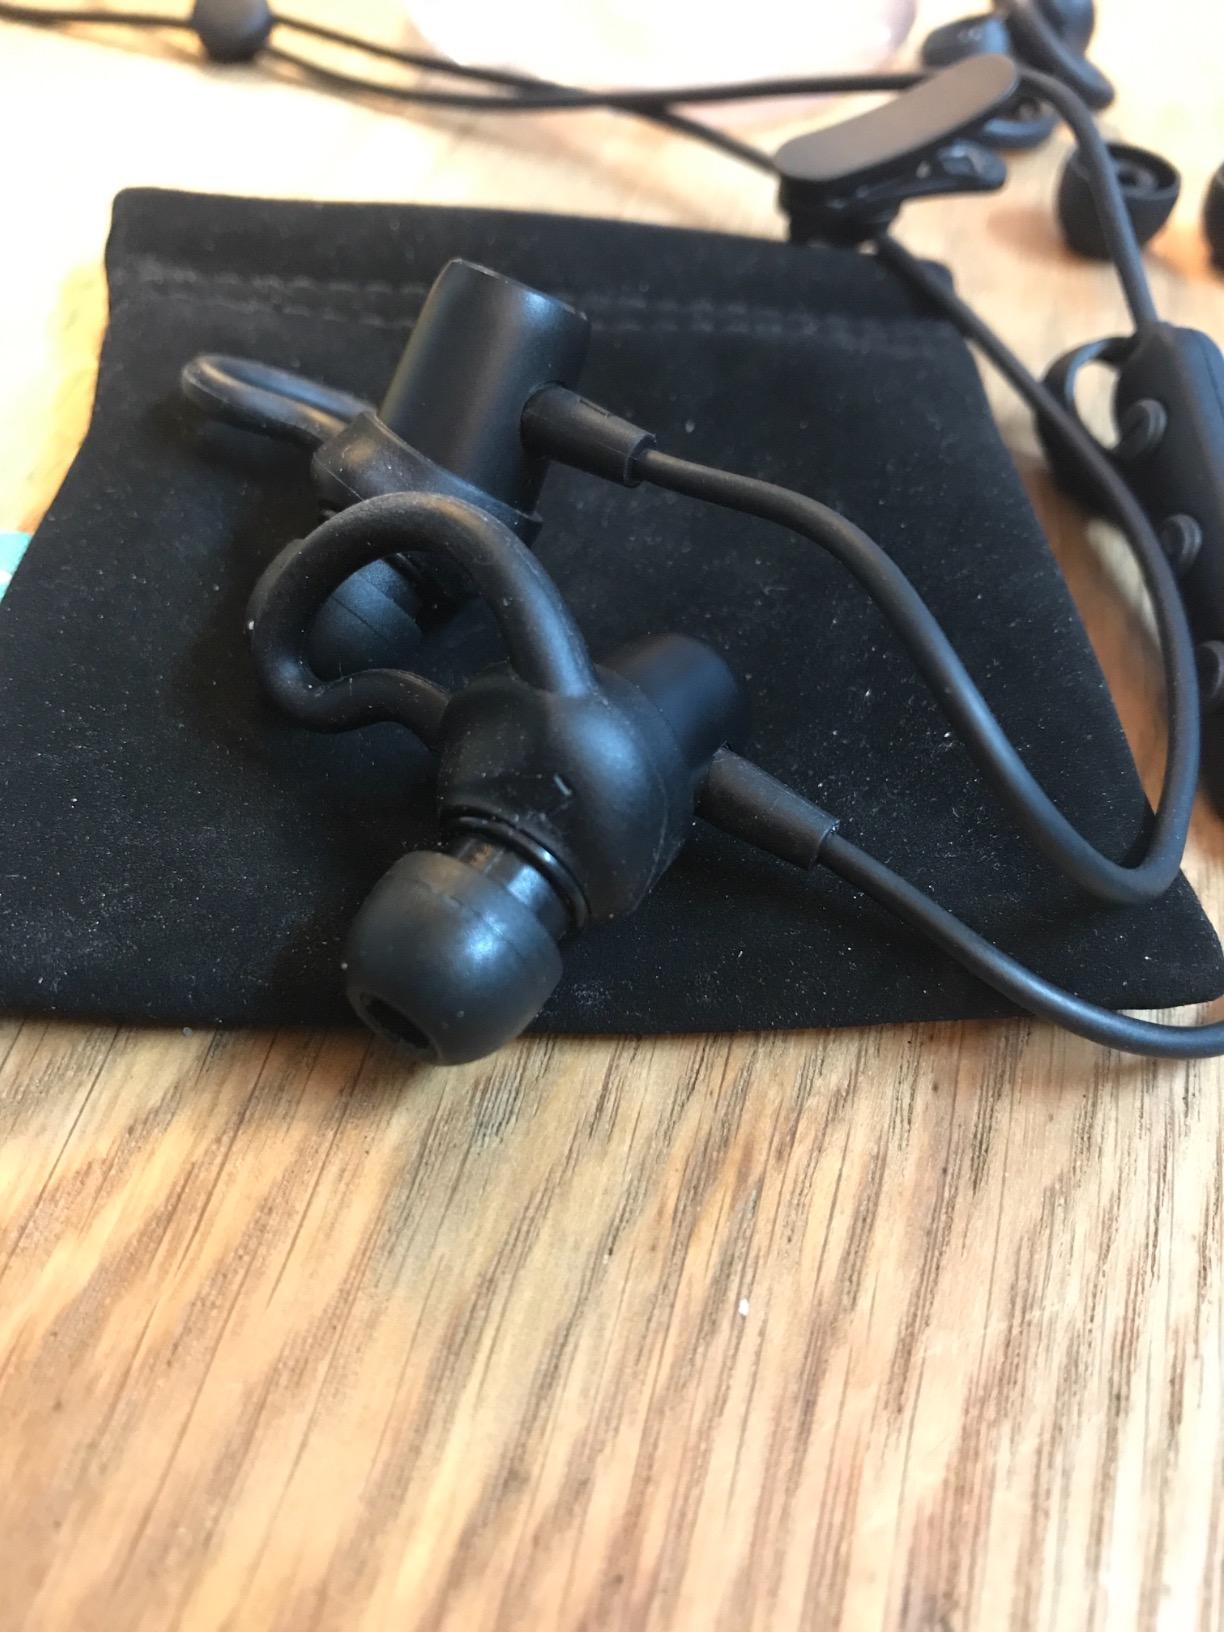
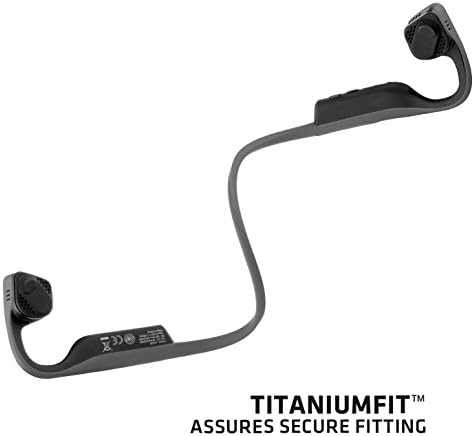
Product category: headphones
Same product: no